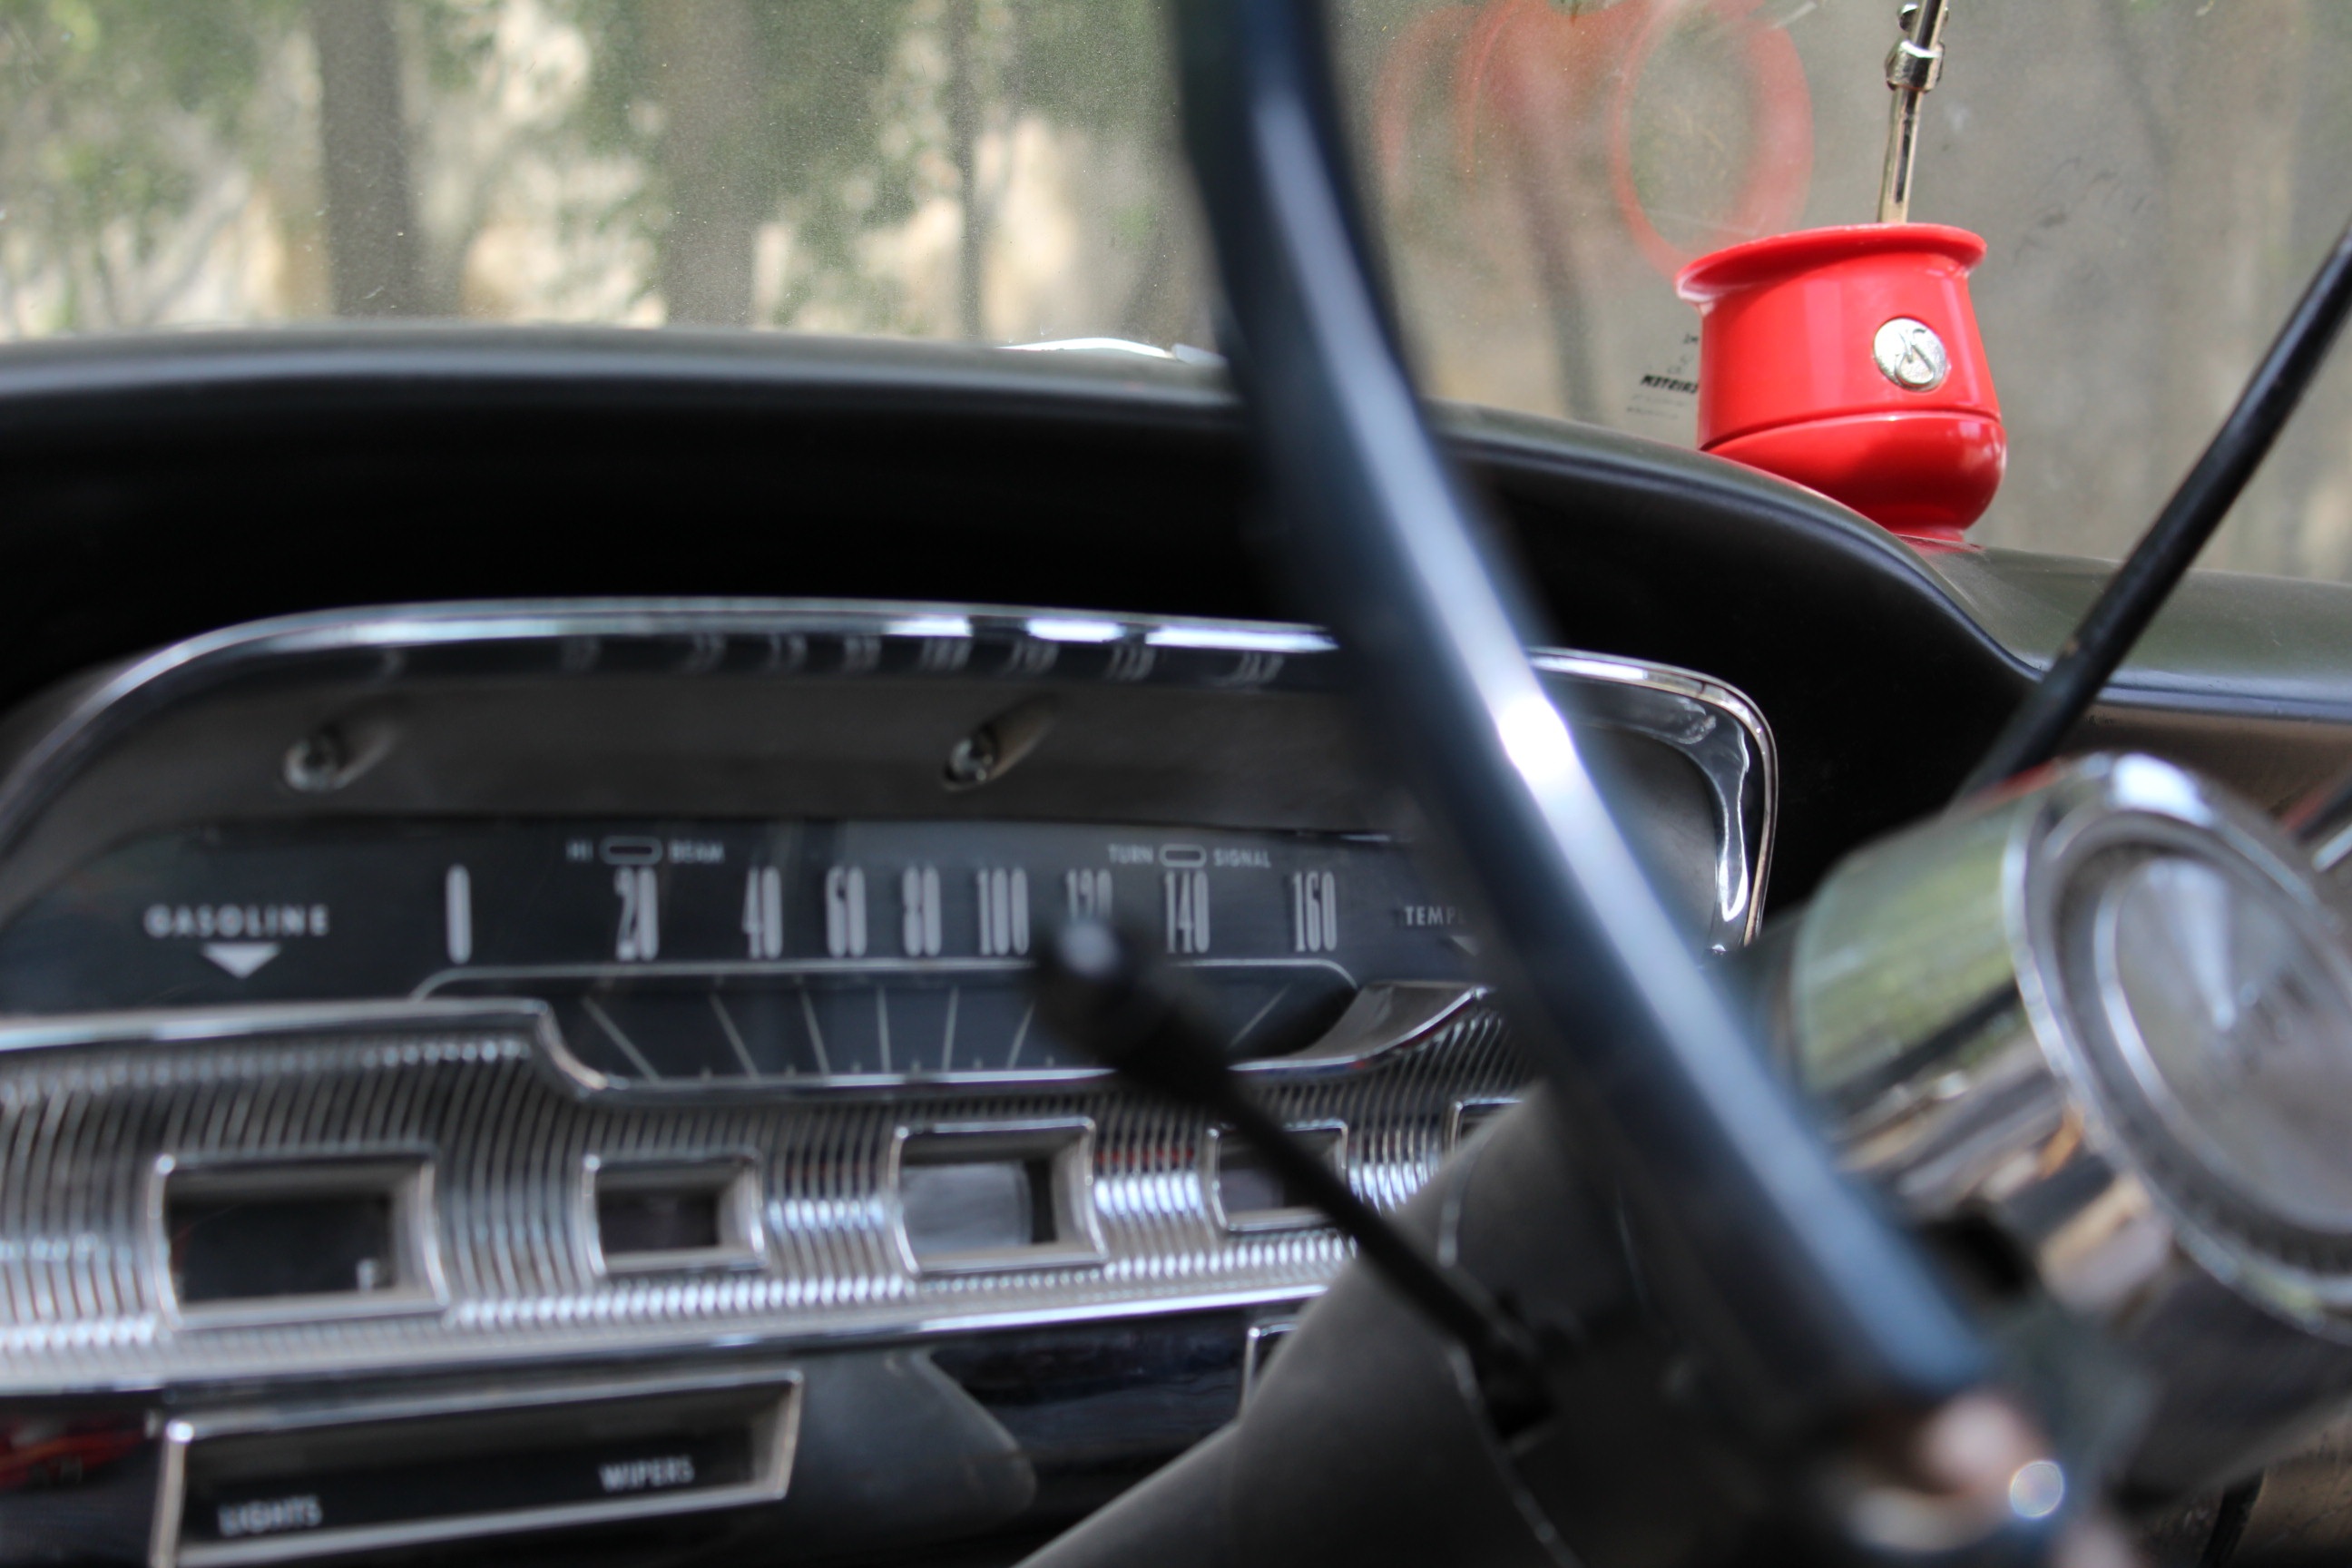
car, wheel, vehicle, steering wheel, sports car, sedan, bmw, land vehicle, automobile make, automotive exterior, luxury vehicle, family car, executive car